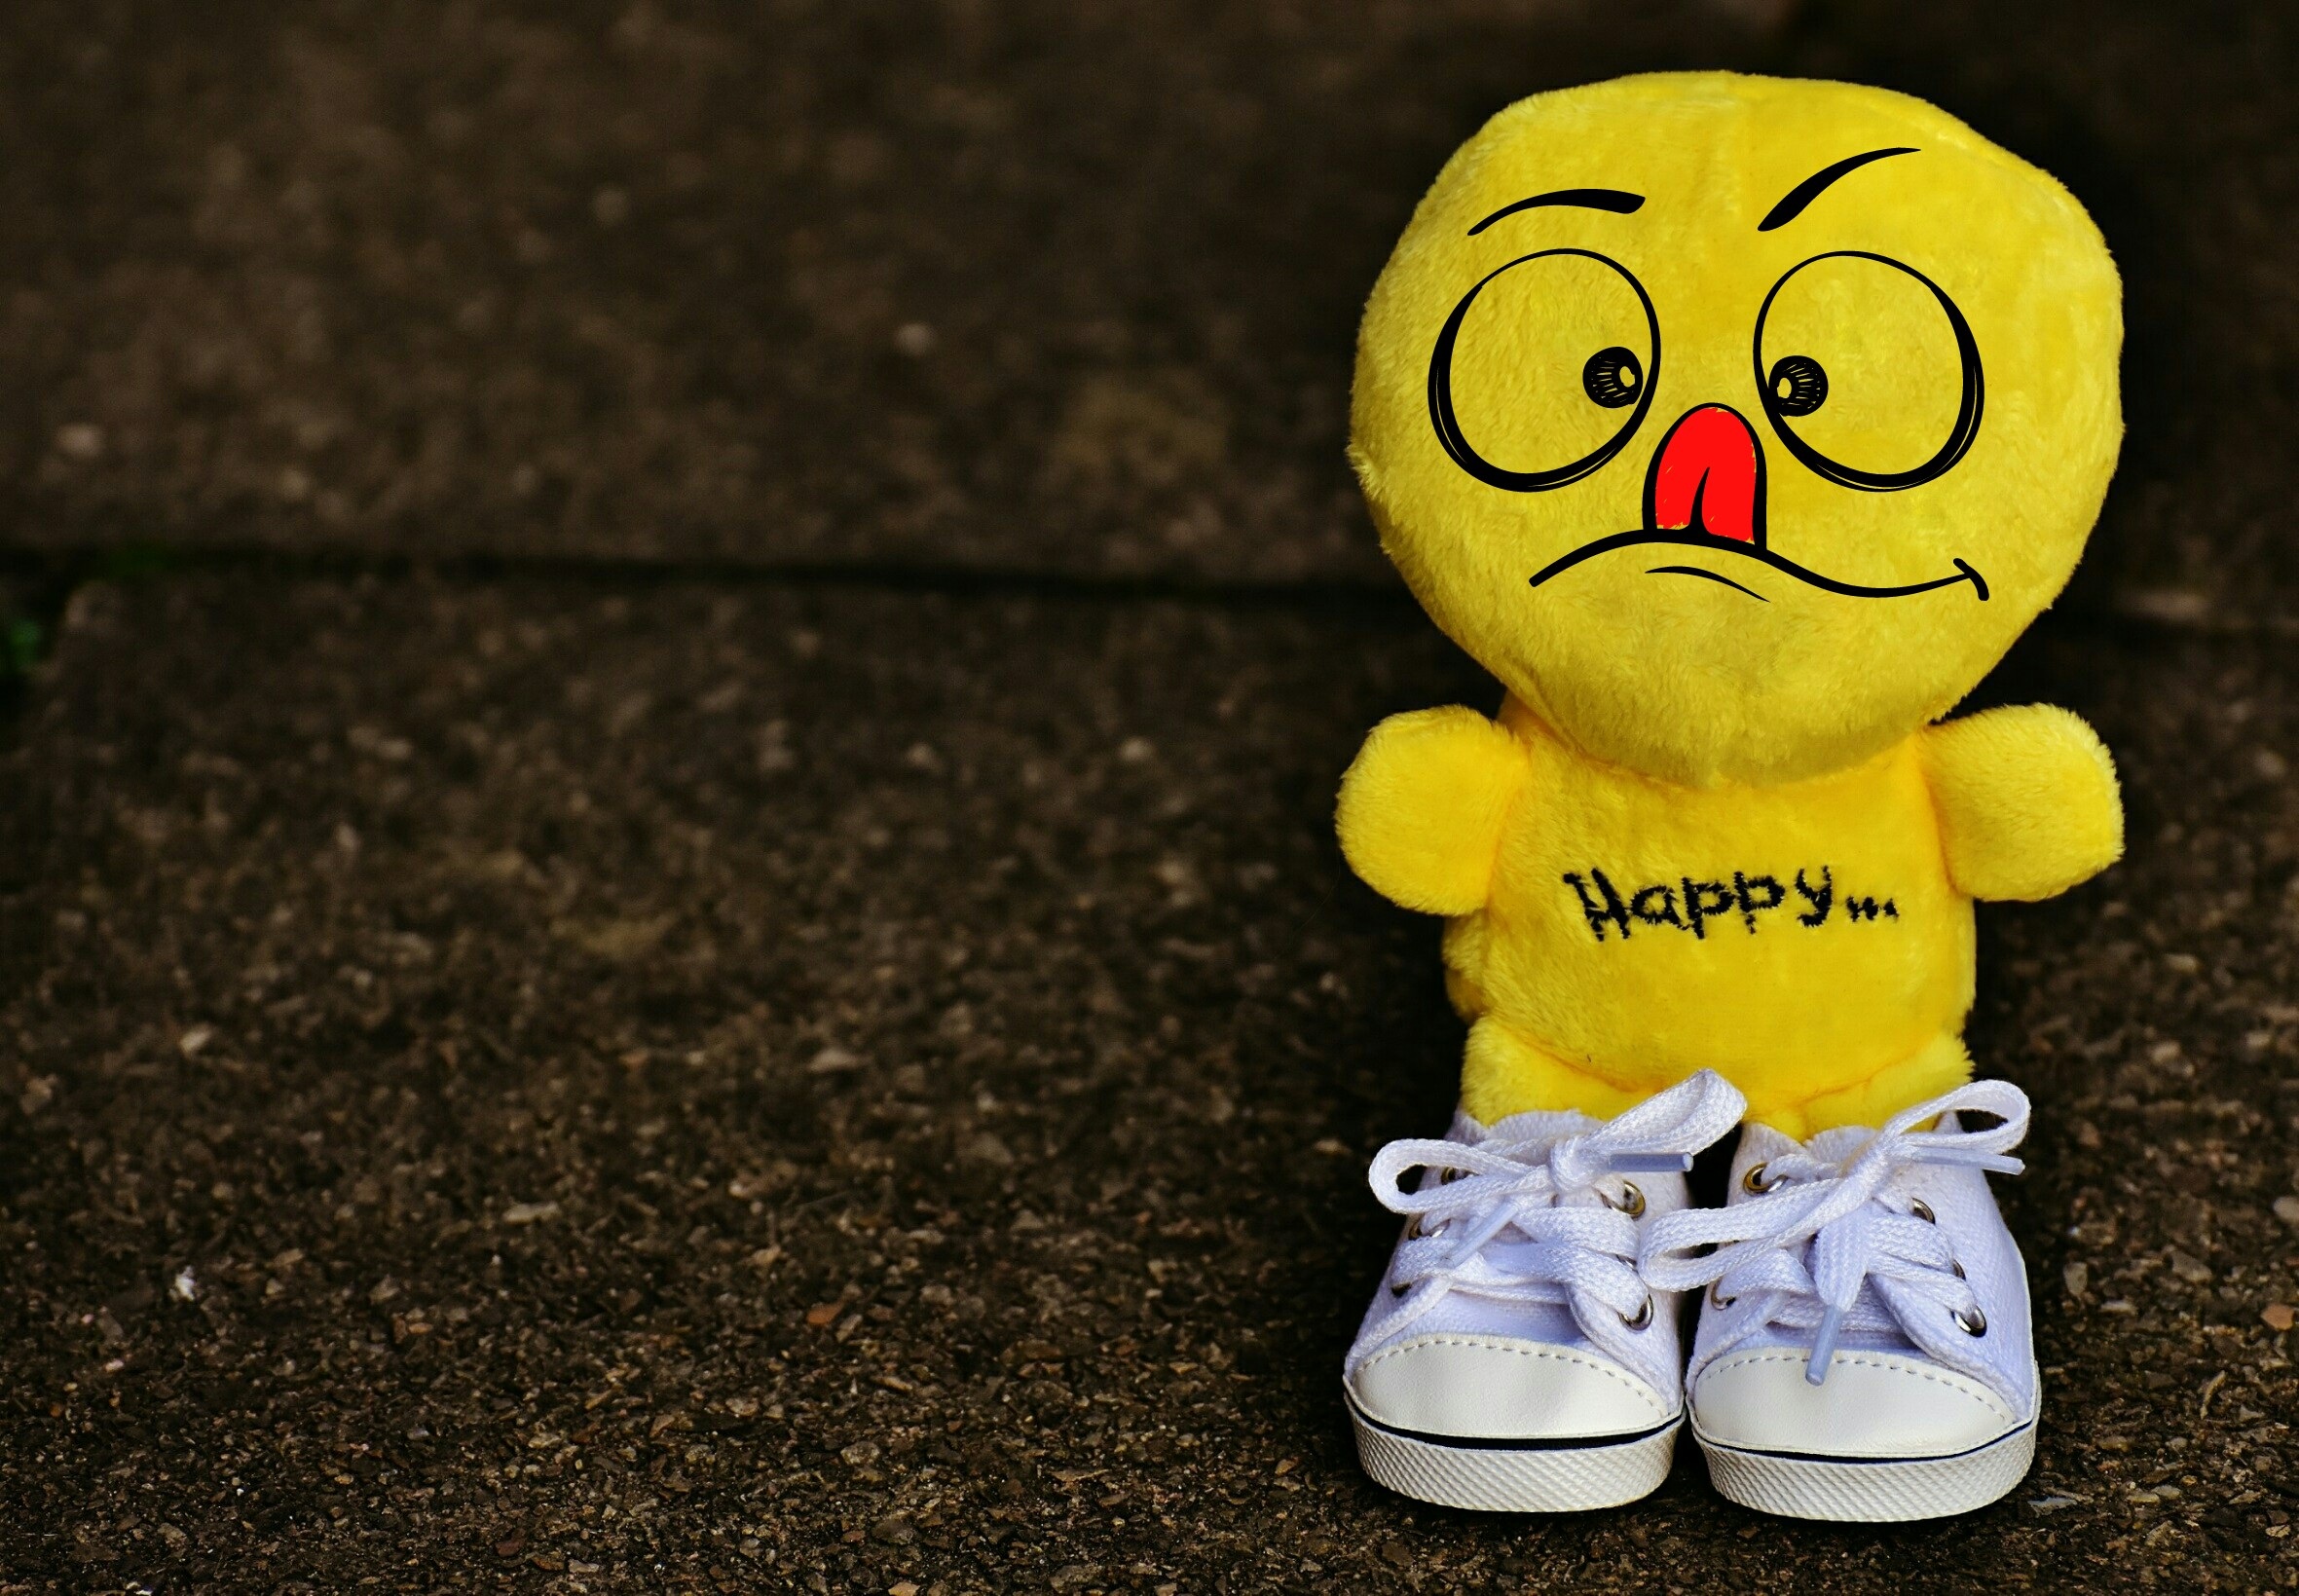
sweet, cute, green, yellow, toy, start, happy, sneakers, funny, day, plush, emotion, beginning, smiley, emoticon, keep smiling